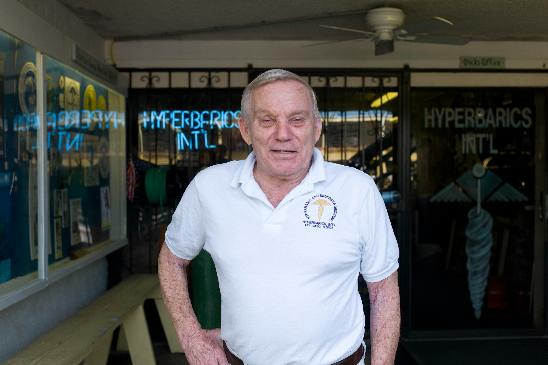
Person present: Yes